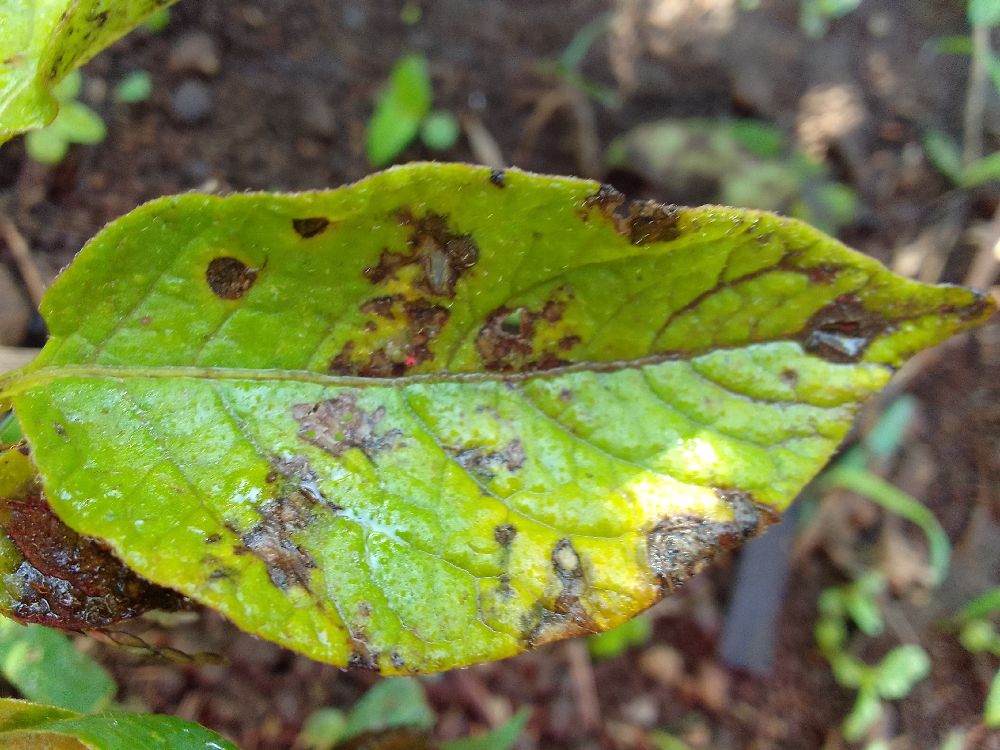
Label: Early blight